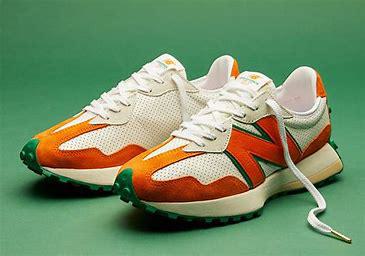
Brand: New
Model: Balance New Balance 327